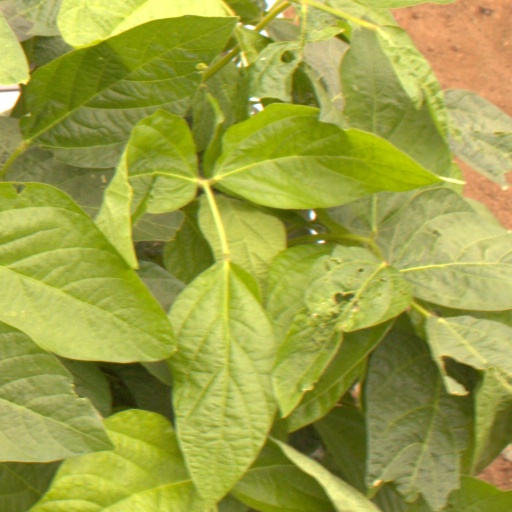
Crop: soybean